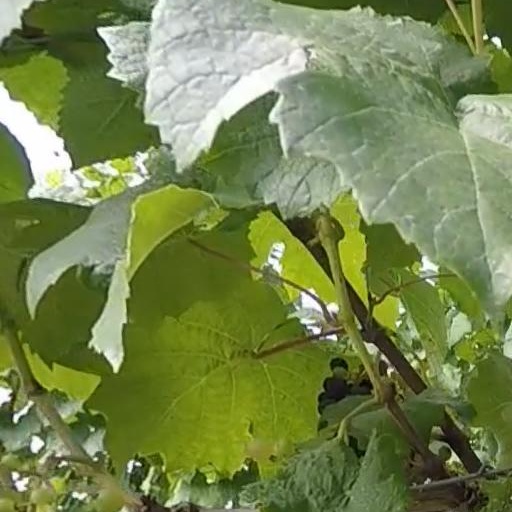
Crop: grape